Jamshedpur

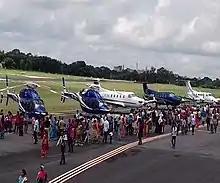
Sonari Airport

Jamshedpur has two golf courses—the Beldih Golf Course and the Golmuri Golf Course. Both of these courses are at the heart of the city. The biggest is the Beldih Golf Course which is around 6,000 yards. The Golmuri Golf Course although smaller is also challenging. They together hold the annual Tata Open Golf Tournament which is an event held under the support of the Professional Golf Tour of India. The tournament was started in 2002. Jamshedpur also has the Jamshedpur Gliding Club and the Jamshedpur Co-operative Flying club.